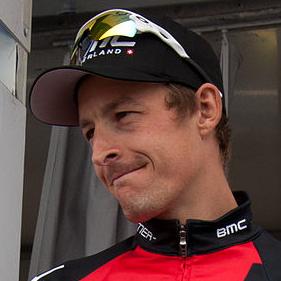
Age: 29